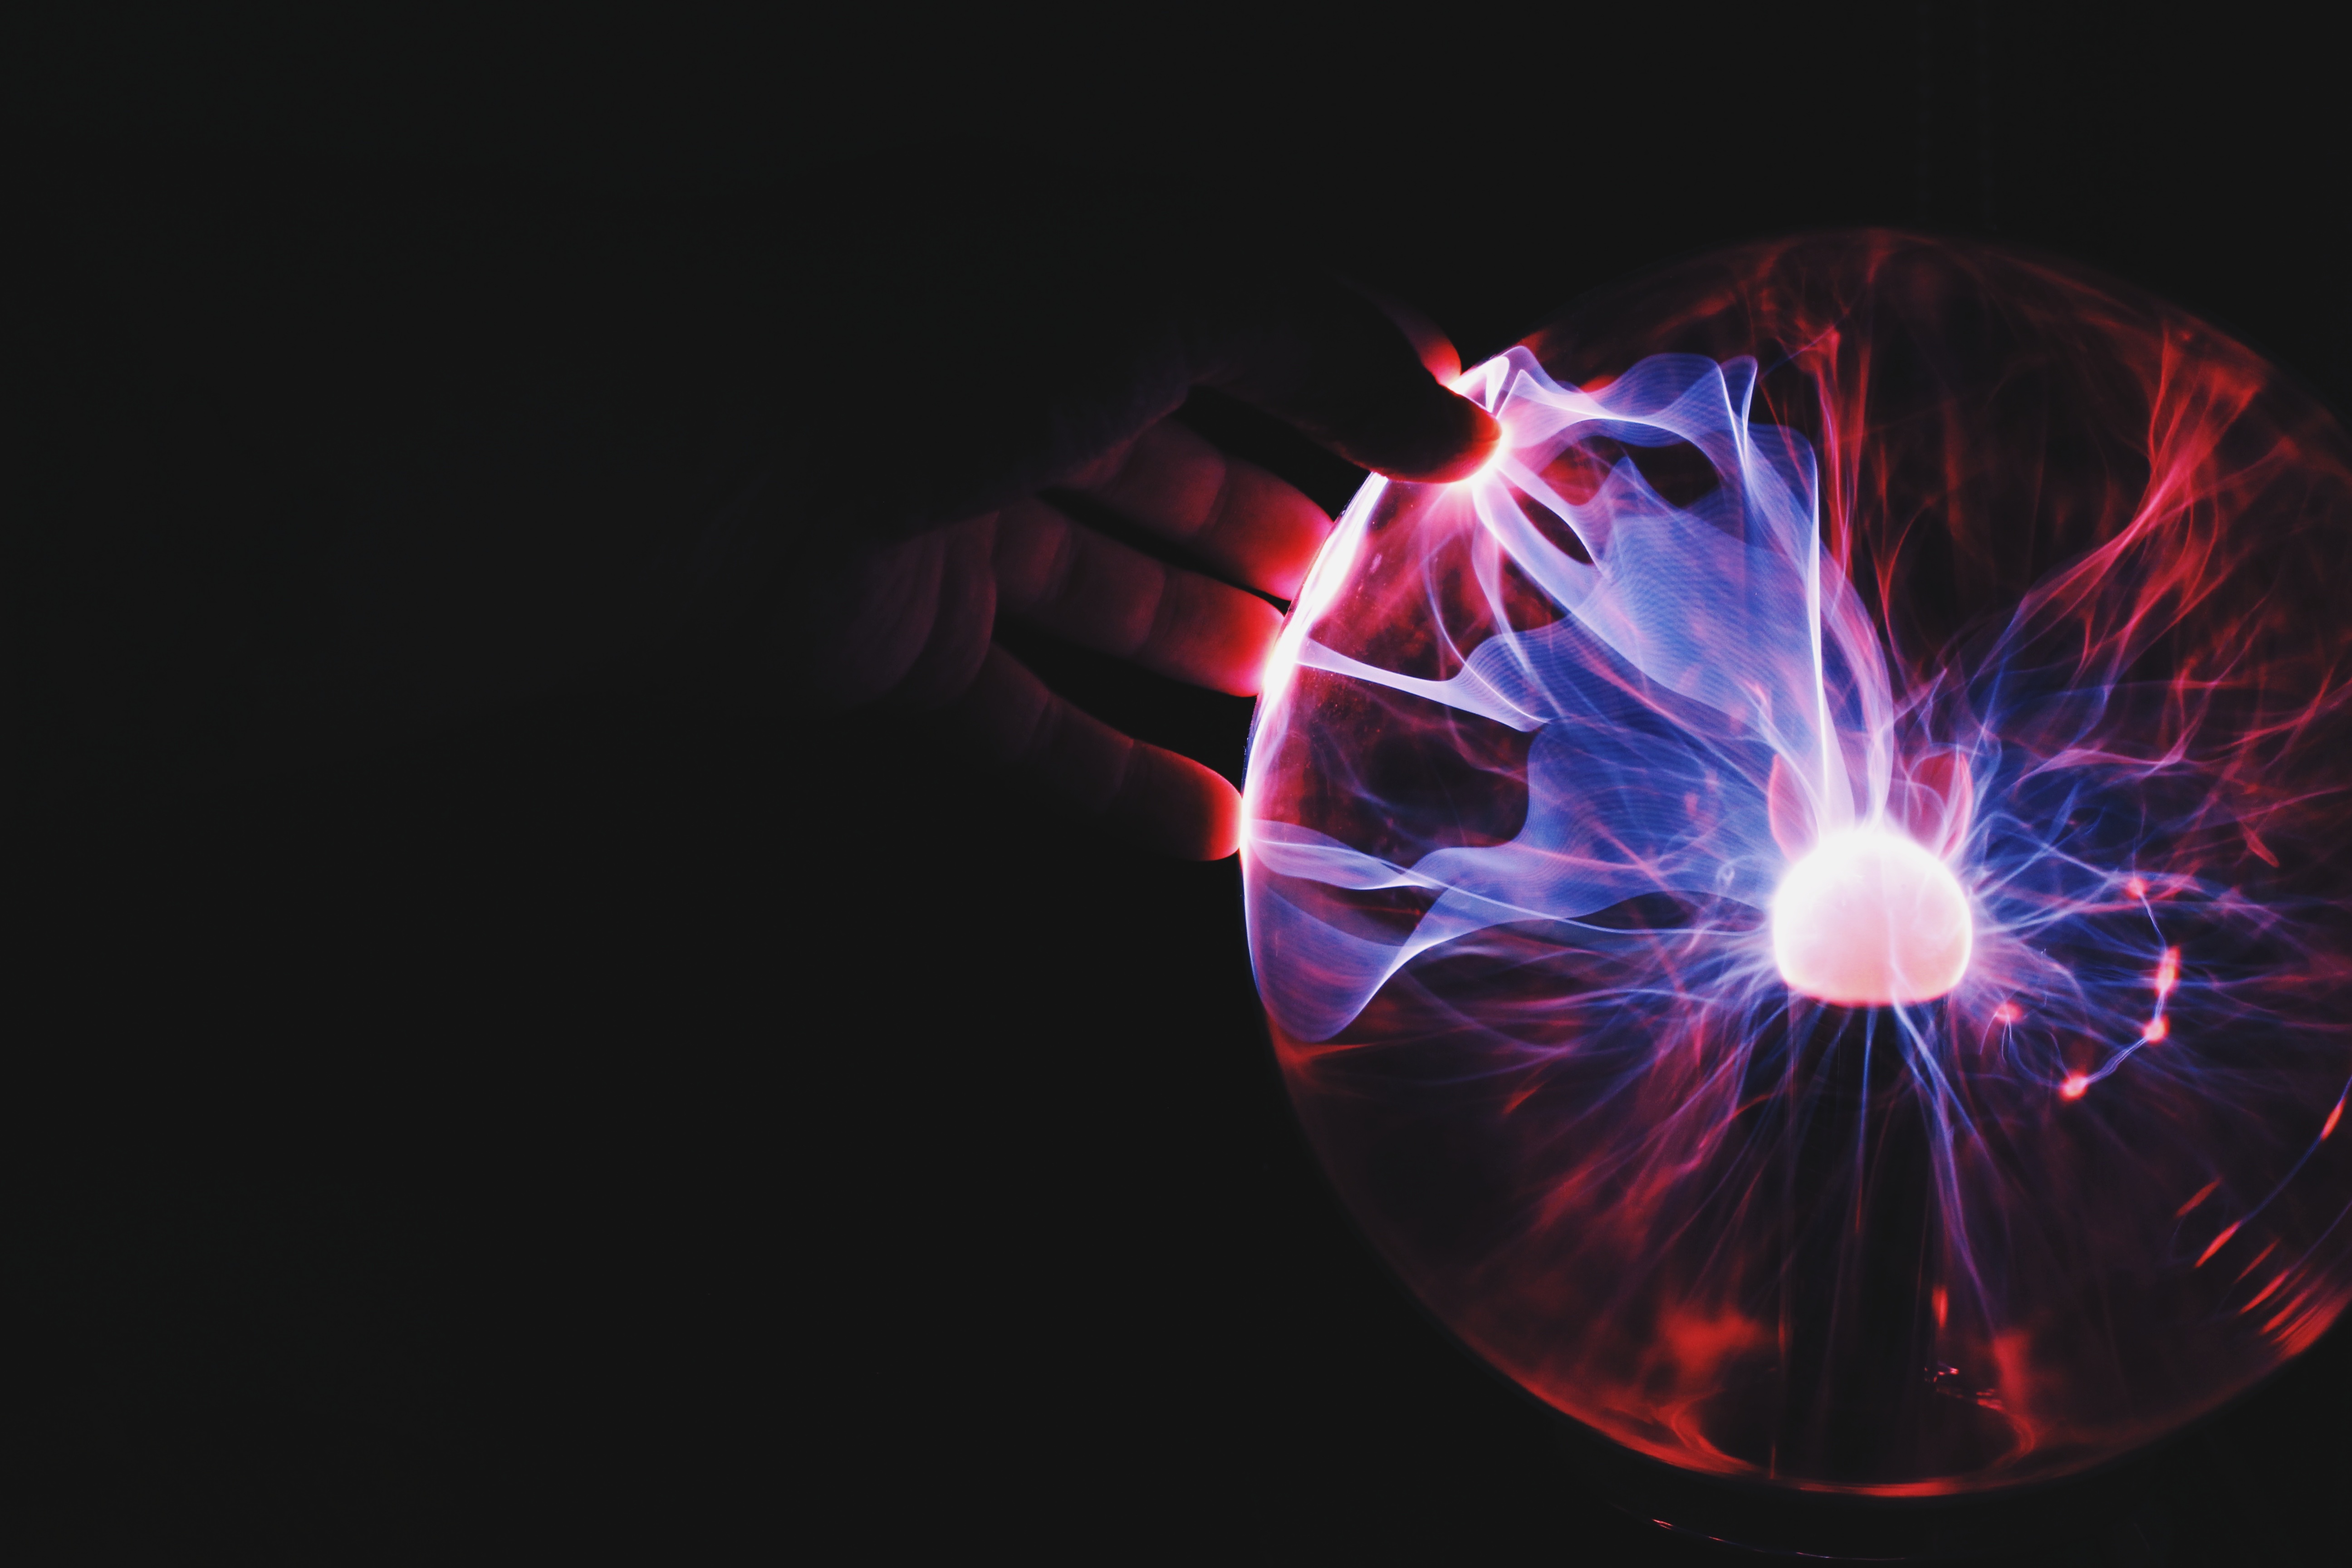
light, color, flame, darkness, lighting, circle, sphere, organ, shape, macro photography, computer wallpaper